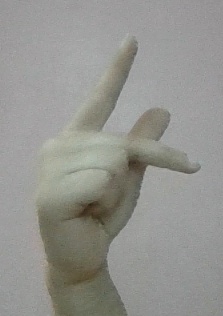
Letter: dha